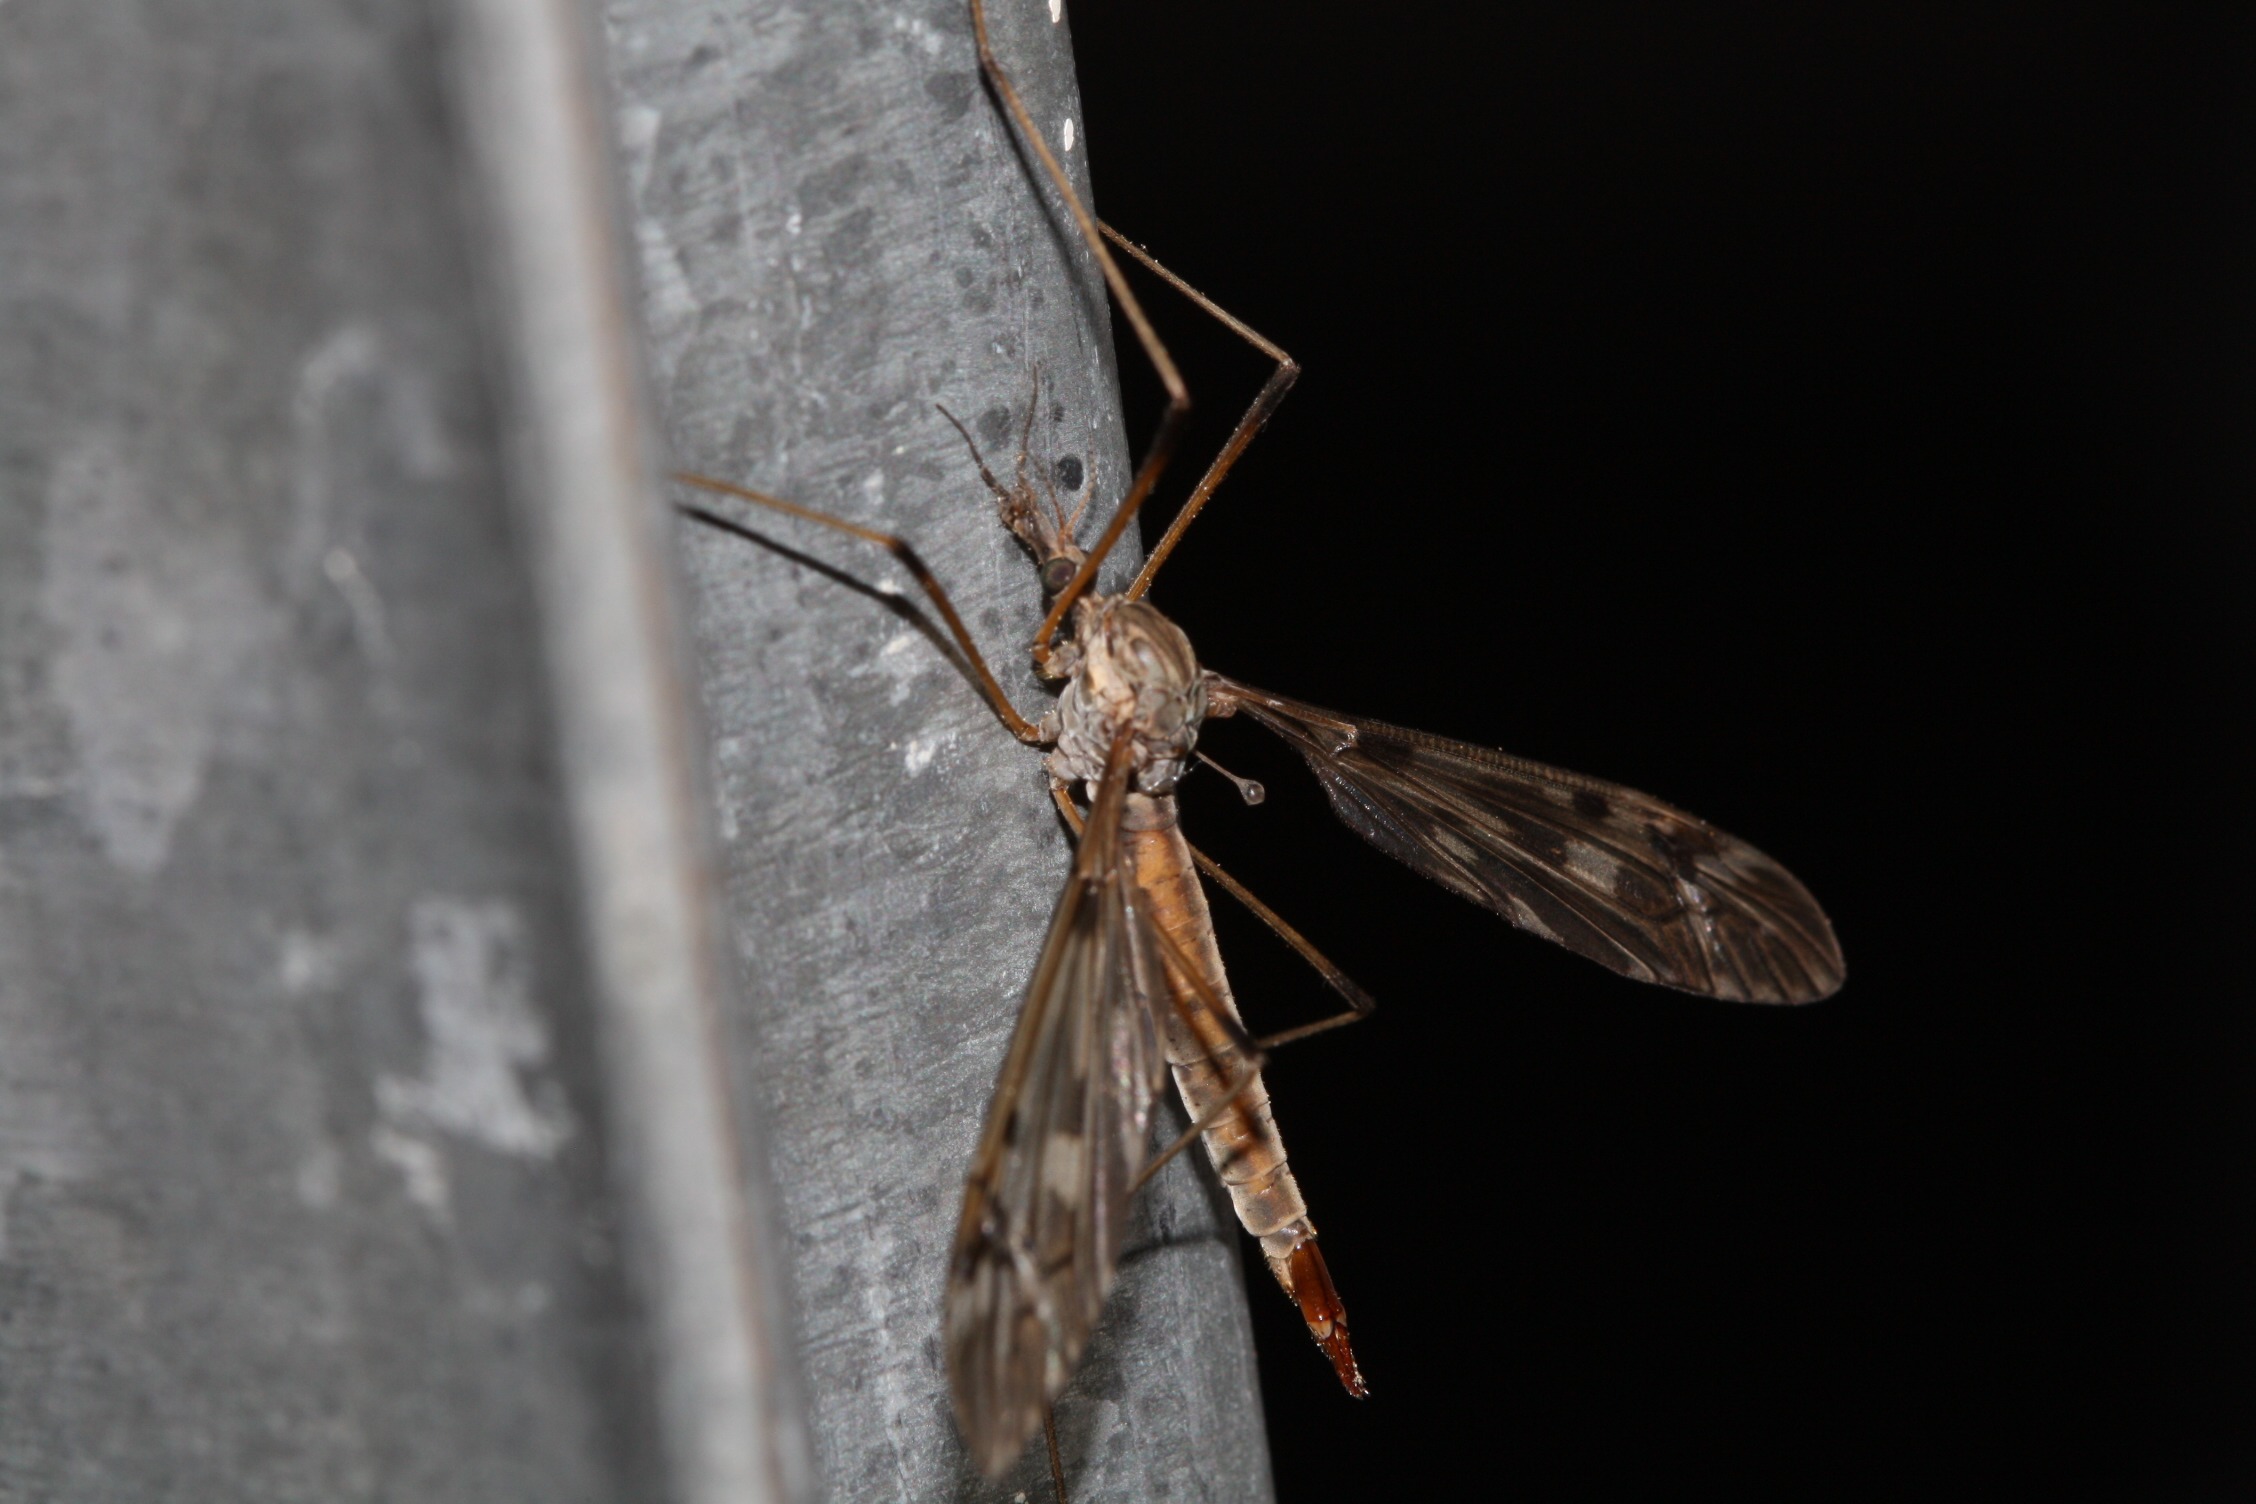
nature, wing, photography, fly, insect, fauna, invertebrate, close up, mosquito, macro photography, arthropod, schnake